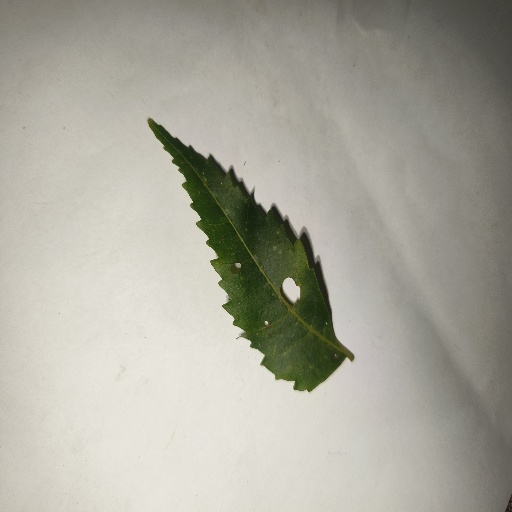
Species: Neem
Leaf condition: Shot Hole Leaf